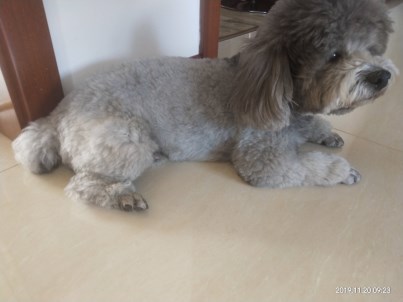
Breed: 7449-n000128-teddy